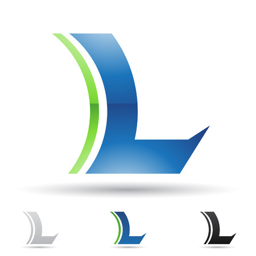
vector illustration of abstract icons based on the letter l